Rayxanber III

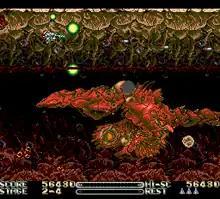
Gameplay screenshot.

"Rayxanber III" is a science fiction-themed horizontal-scrolling shooter game reminiscent of "R-Type", in which the player takes control of a fighter pilot controlling the ES3 Donner Kyle space craft deployed into the homeworld of the Zoul Empire, in retaliation for the destruction of a mother ship from Earth. Gameplay is overhauled but follows the same structure as its predecessors, with the player controlling the ship through six increasingly difficult stages over a constantly scrolling background, populated with an assortment of alien enemy forces and obstacles, and the scenery never stops moving until a boss is reached, which must be fought to progress further.